Abu Saleh Najmuddin

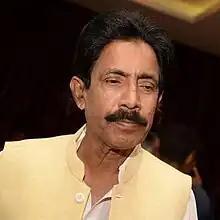
Abu Saleh Najmuddin

Abu Saleh Najmuddin was a former legislator of Assam. He won elections to the Assam Legislative Assembly in 1991 and 1996 from Badarpur constituency. He served as a Minister in the Government of Assam under the chief ministership of late Hiteswar Saikia. Abu Saleh is an advocate by profession.